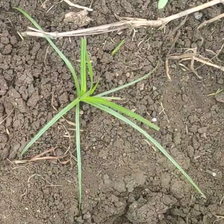
Weed species: Lavhala_(Cyperus_Rotundus)